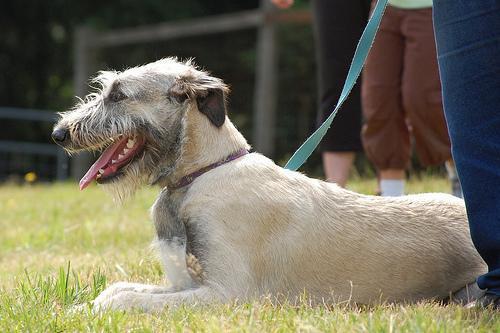
Irish_wolfhound